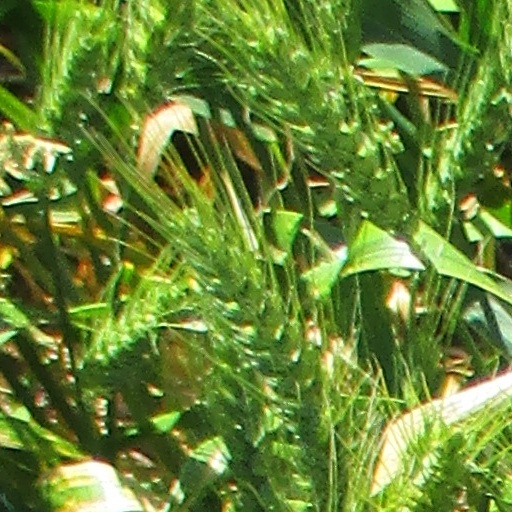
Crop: wheat